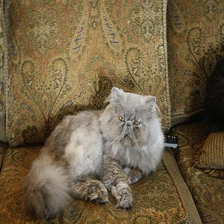
Species: cat
Breed: Persian